Mary-Louise McLaws

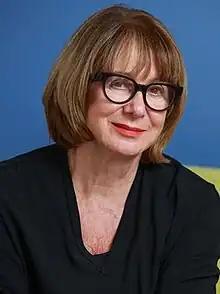

Mary-Louise McLaws (17 March 1953 – 12 August 2023) was an Australian epidemiologist. Specialising in infectious diseases, she was a professor of epidemiology at the University of New South Wales for over 30 years. During the COVID-19 pandemic, she became a "household name" in Australia, regularly providing public information and advice on the disease.